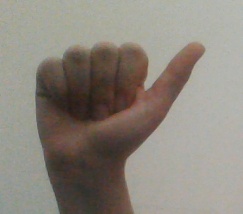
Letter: dhad